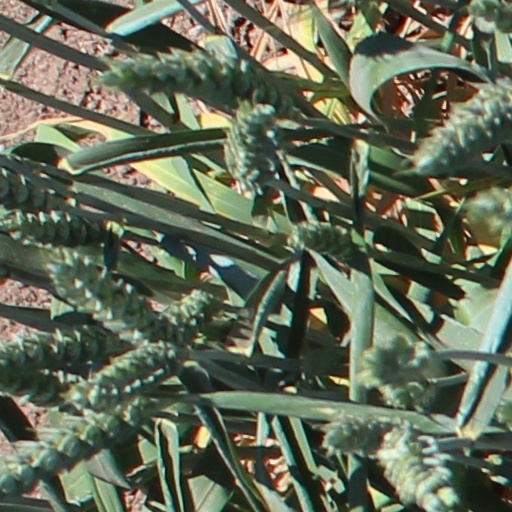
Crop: wheat